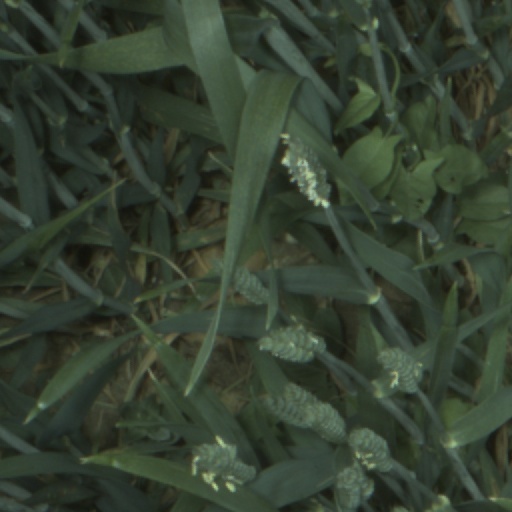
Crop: wheat